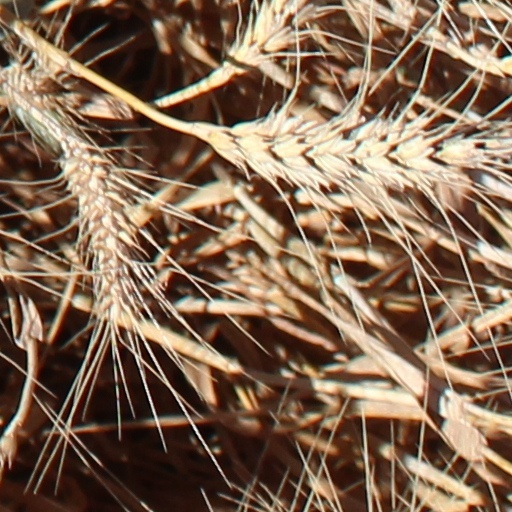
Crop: wheat